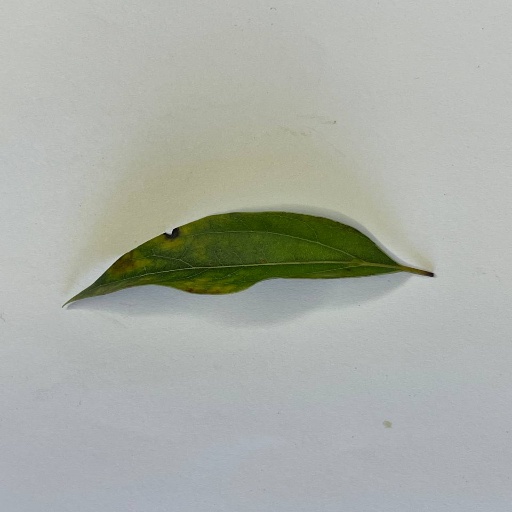
Species: Camphor
Leaf condition: Bacterial Spot